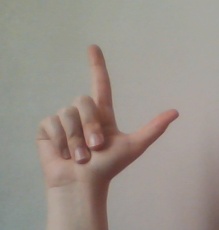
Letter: laam